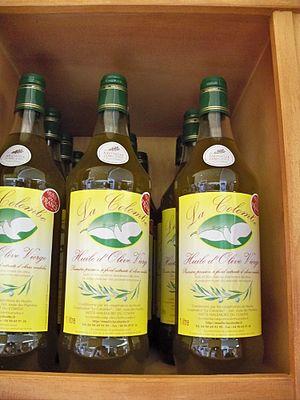
huile d'olive du Vaucluse
Malemort-du-Comtat est une commune française située dans le département de Vaucluse, en région Provence-Alpes-Côte d'Azur.